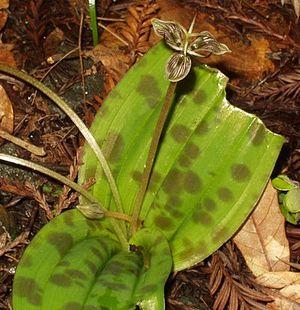
Scoliopus est un genre de plantes de la famille des Liliaceae.